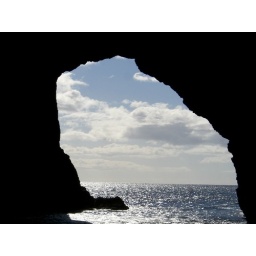
Hole in the rock boat trip